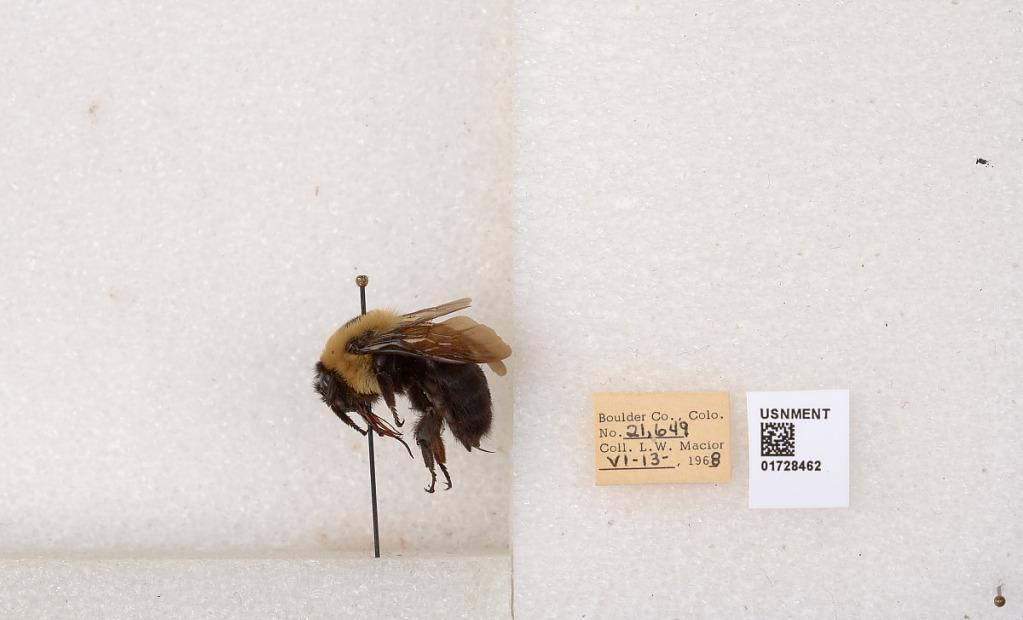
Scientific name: Bombus (Separatobombus) griseocollis (De Geer)
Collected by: L. Macior
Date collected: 1968-6-13
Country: United States
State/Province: Colorado
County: Boulder
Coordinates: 40.0925, -105.358